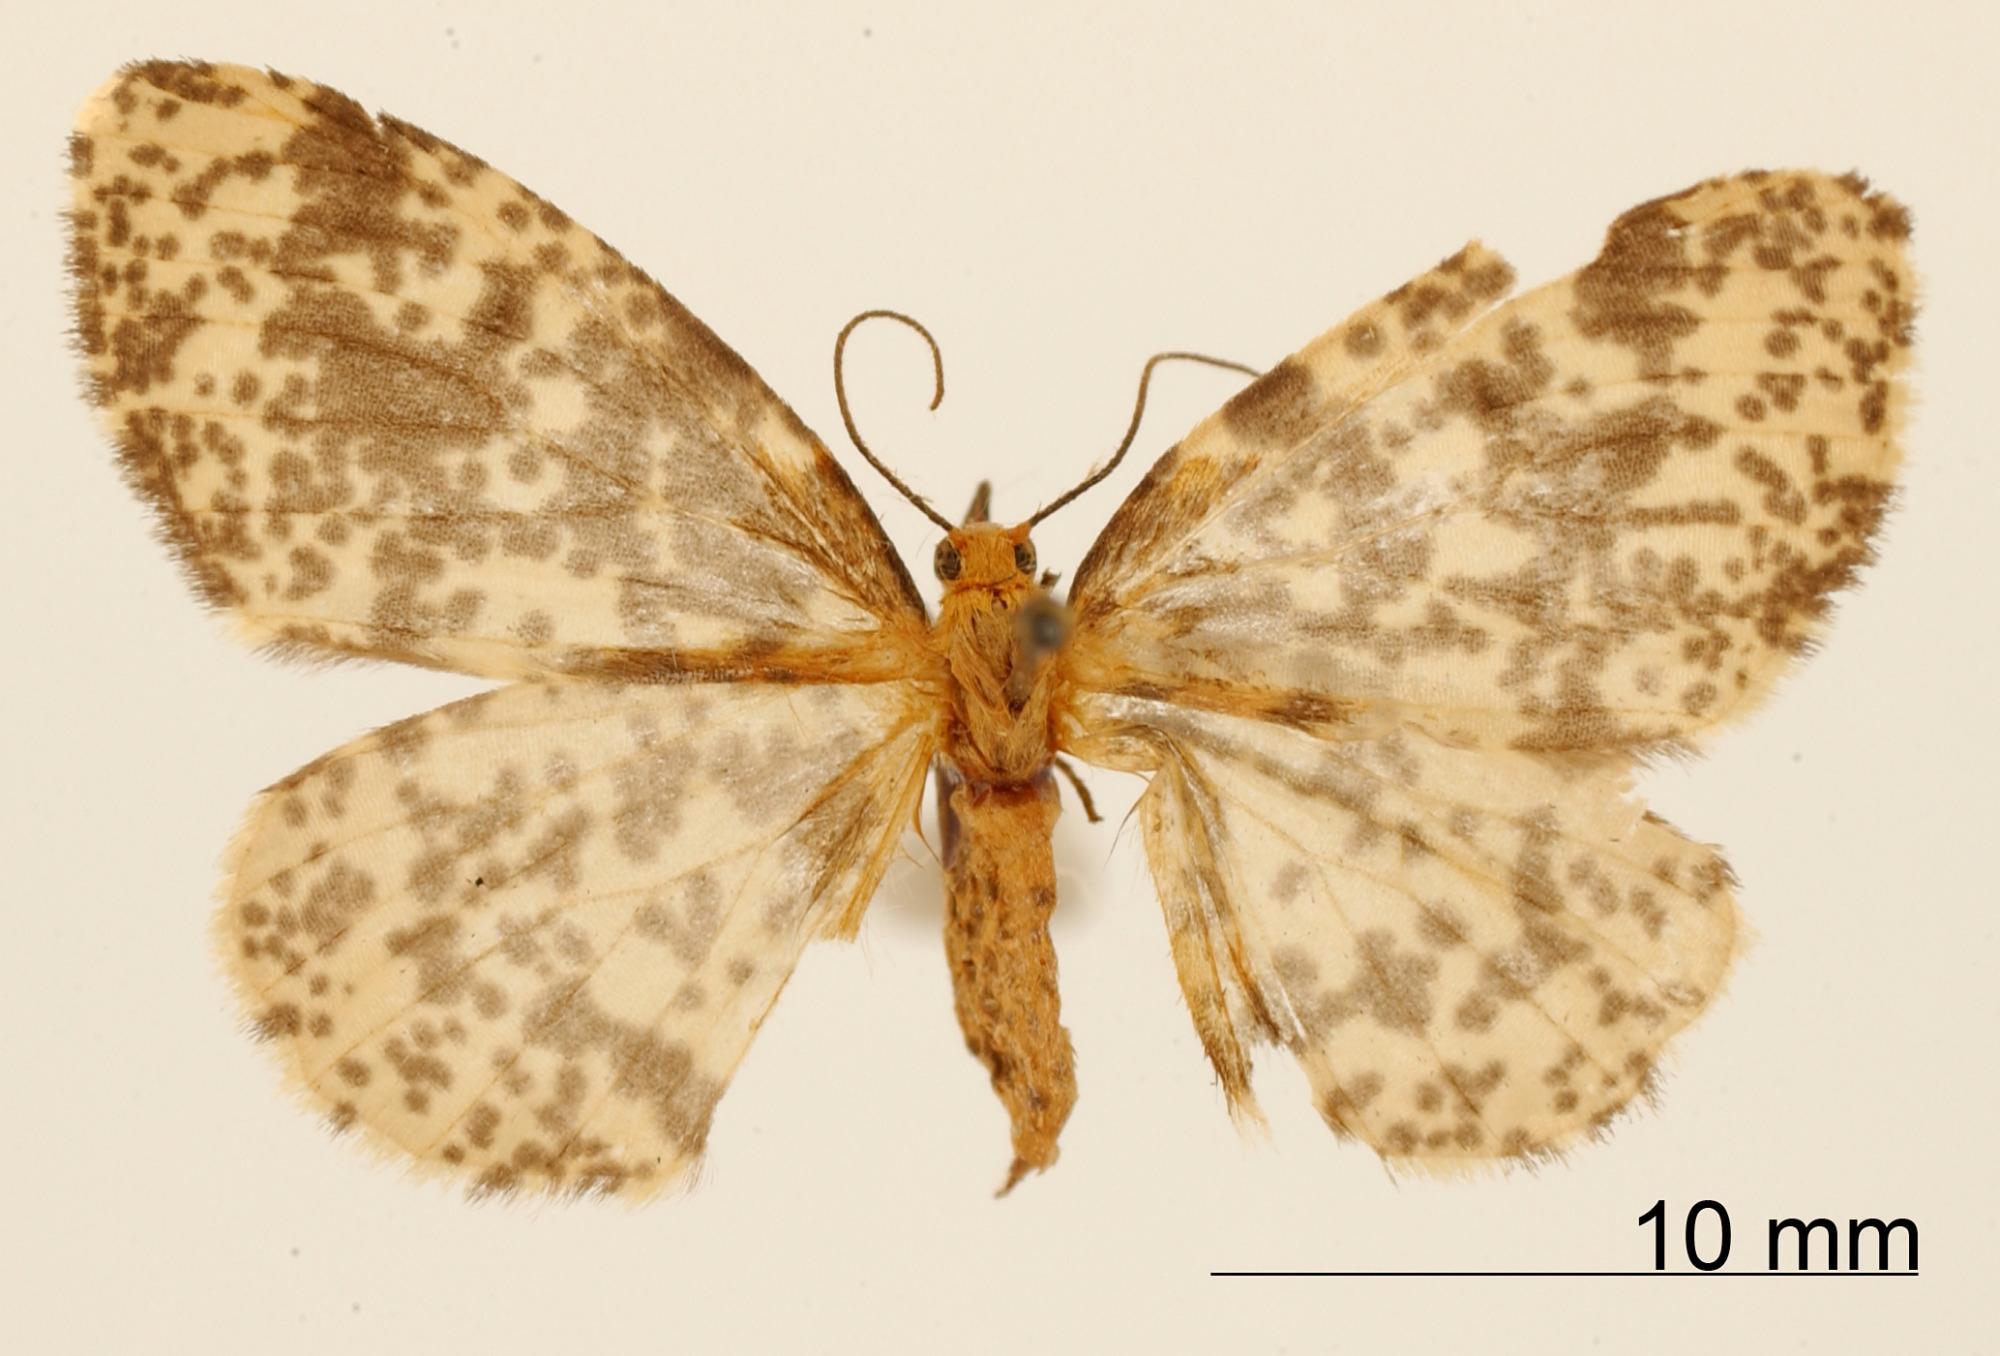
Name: Nipteria xanthosoma
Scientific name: Nipteria xanthosoma Dognin, 1913
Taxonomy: Animalia, Arthropoda, Insecta, Lepidoptera, Geometridae, Ennominae
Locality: Lino, Panama, Panama